Certosa di Pavia

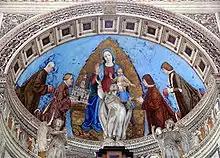
Ambrogio da Fossano, "Duke Gian Galeazzo donates the Charterhouse to the Madonna".

In 1386, the people of Milan decided to rebuild Milan Cathedral. However, relations between Gian Galeazzo and the heads of the Fabbrica del Duomo (the consortium of masons and builders chosen by the citizens of Milan) were often tense: the lord intended to transform Milan cathedral into a dynastic mausoleum of the dynasty, putting the funeral monument of his father Galeazzo II in the central part of the cathedral. This raised strong opposition from both the Fabbrica and the Milanese, who zealously guarded their autonomy. Ultimately Gian Galeazzo chose to build a new church: the Certosa of Pavia, to serve as a mausoleum for the Visconti dynasty. Unscrupulously, he assigned many employees of the Fabbrica del Duomo, such as Giacomo da Campione or Giovannino de 'Grassi for this new projects. For the Duke, the Duomo became the church for burial of nobles, patricians, people, artisan and merchant guilds of Milan, while the Certosa would service the Duchy.